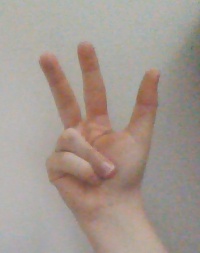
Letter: al